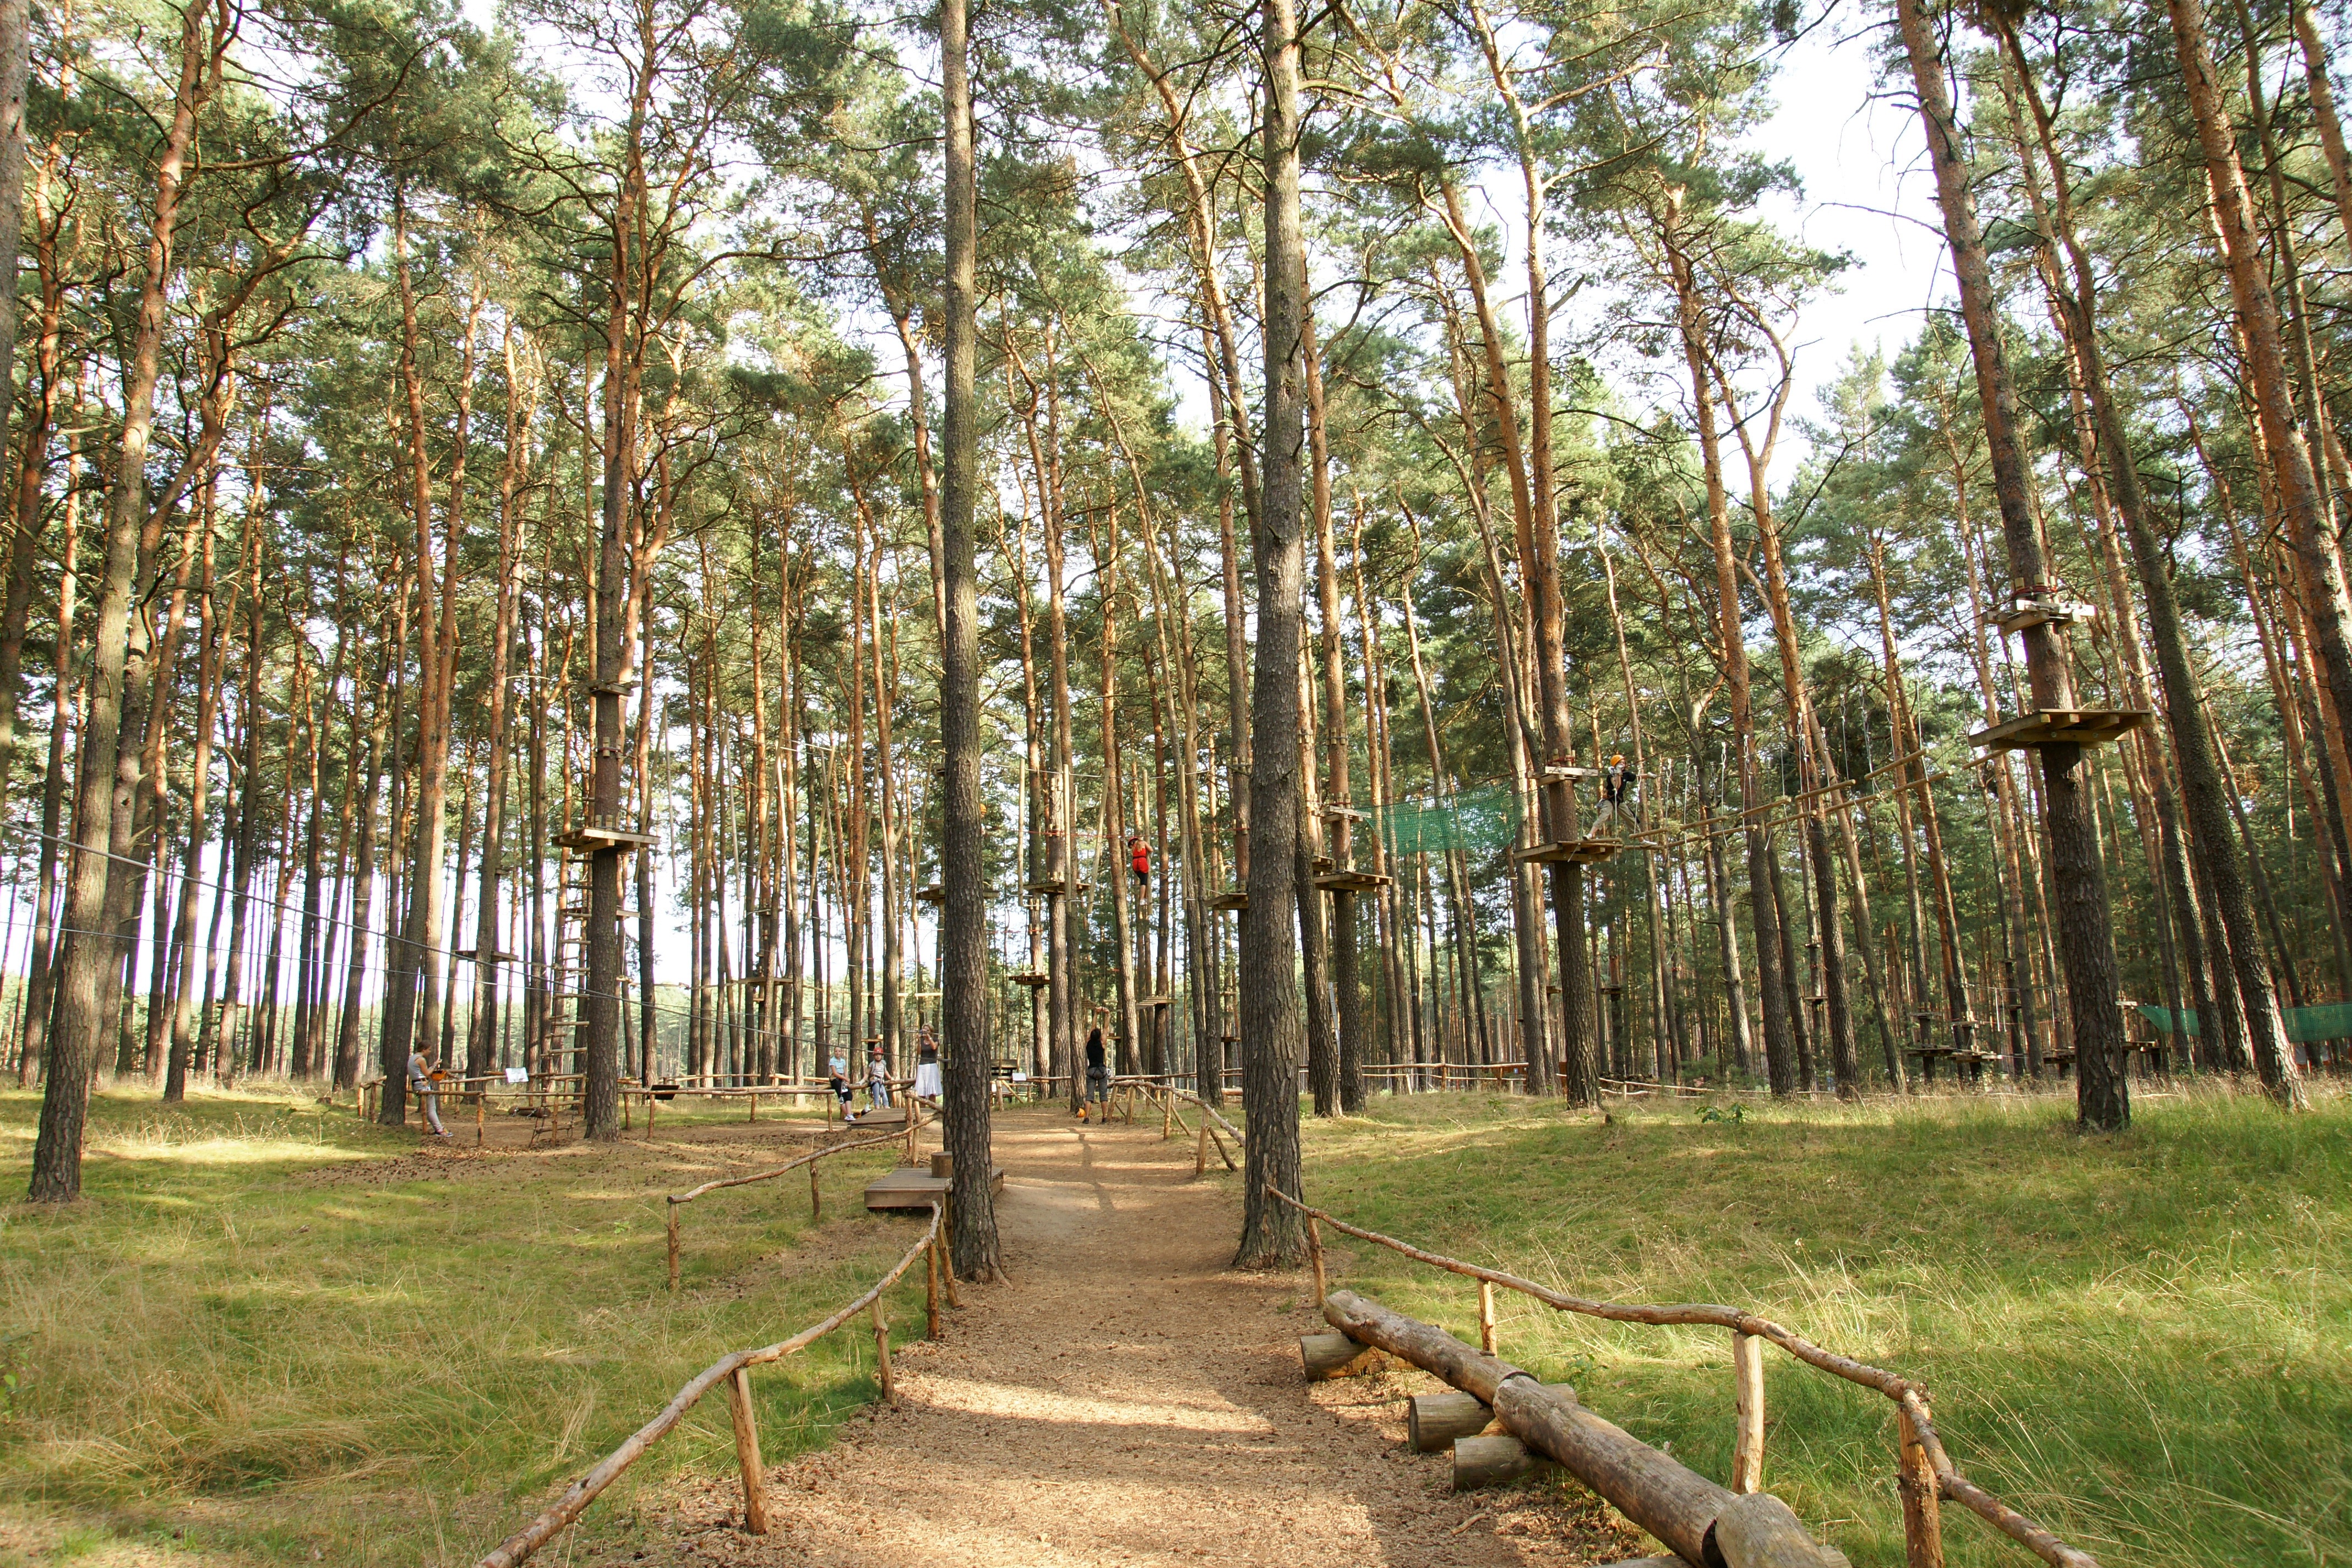
tree, forest, plant, adventure, park, climb, plantation, grove, woodland, habitat, ropes, ecosystem, high ropes course, climbing garden, rope park, forest ropes, drex, ropes course, climbing park, natural environment, woody plant